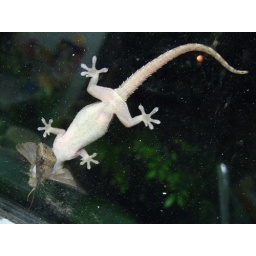
Asian house gecko with a moth in its mouth